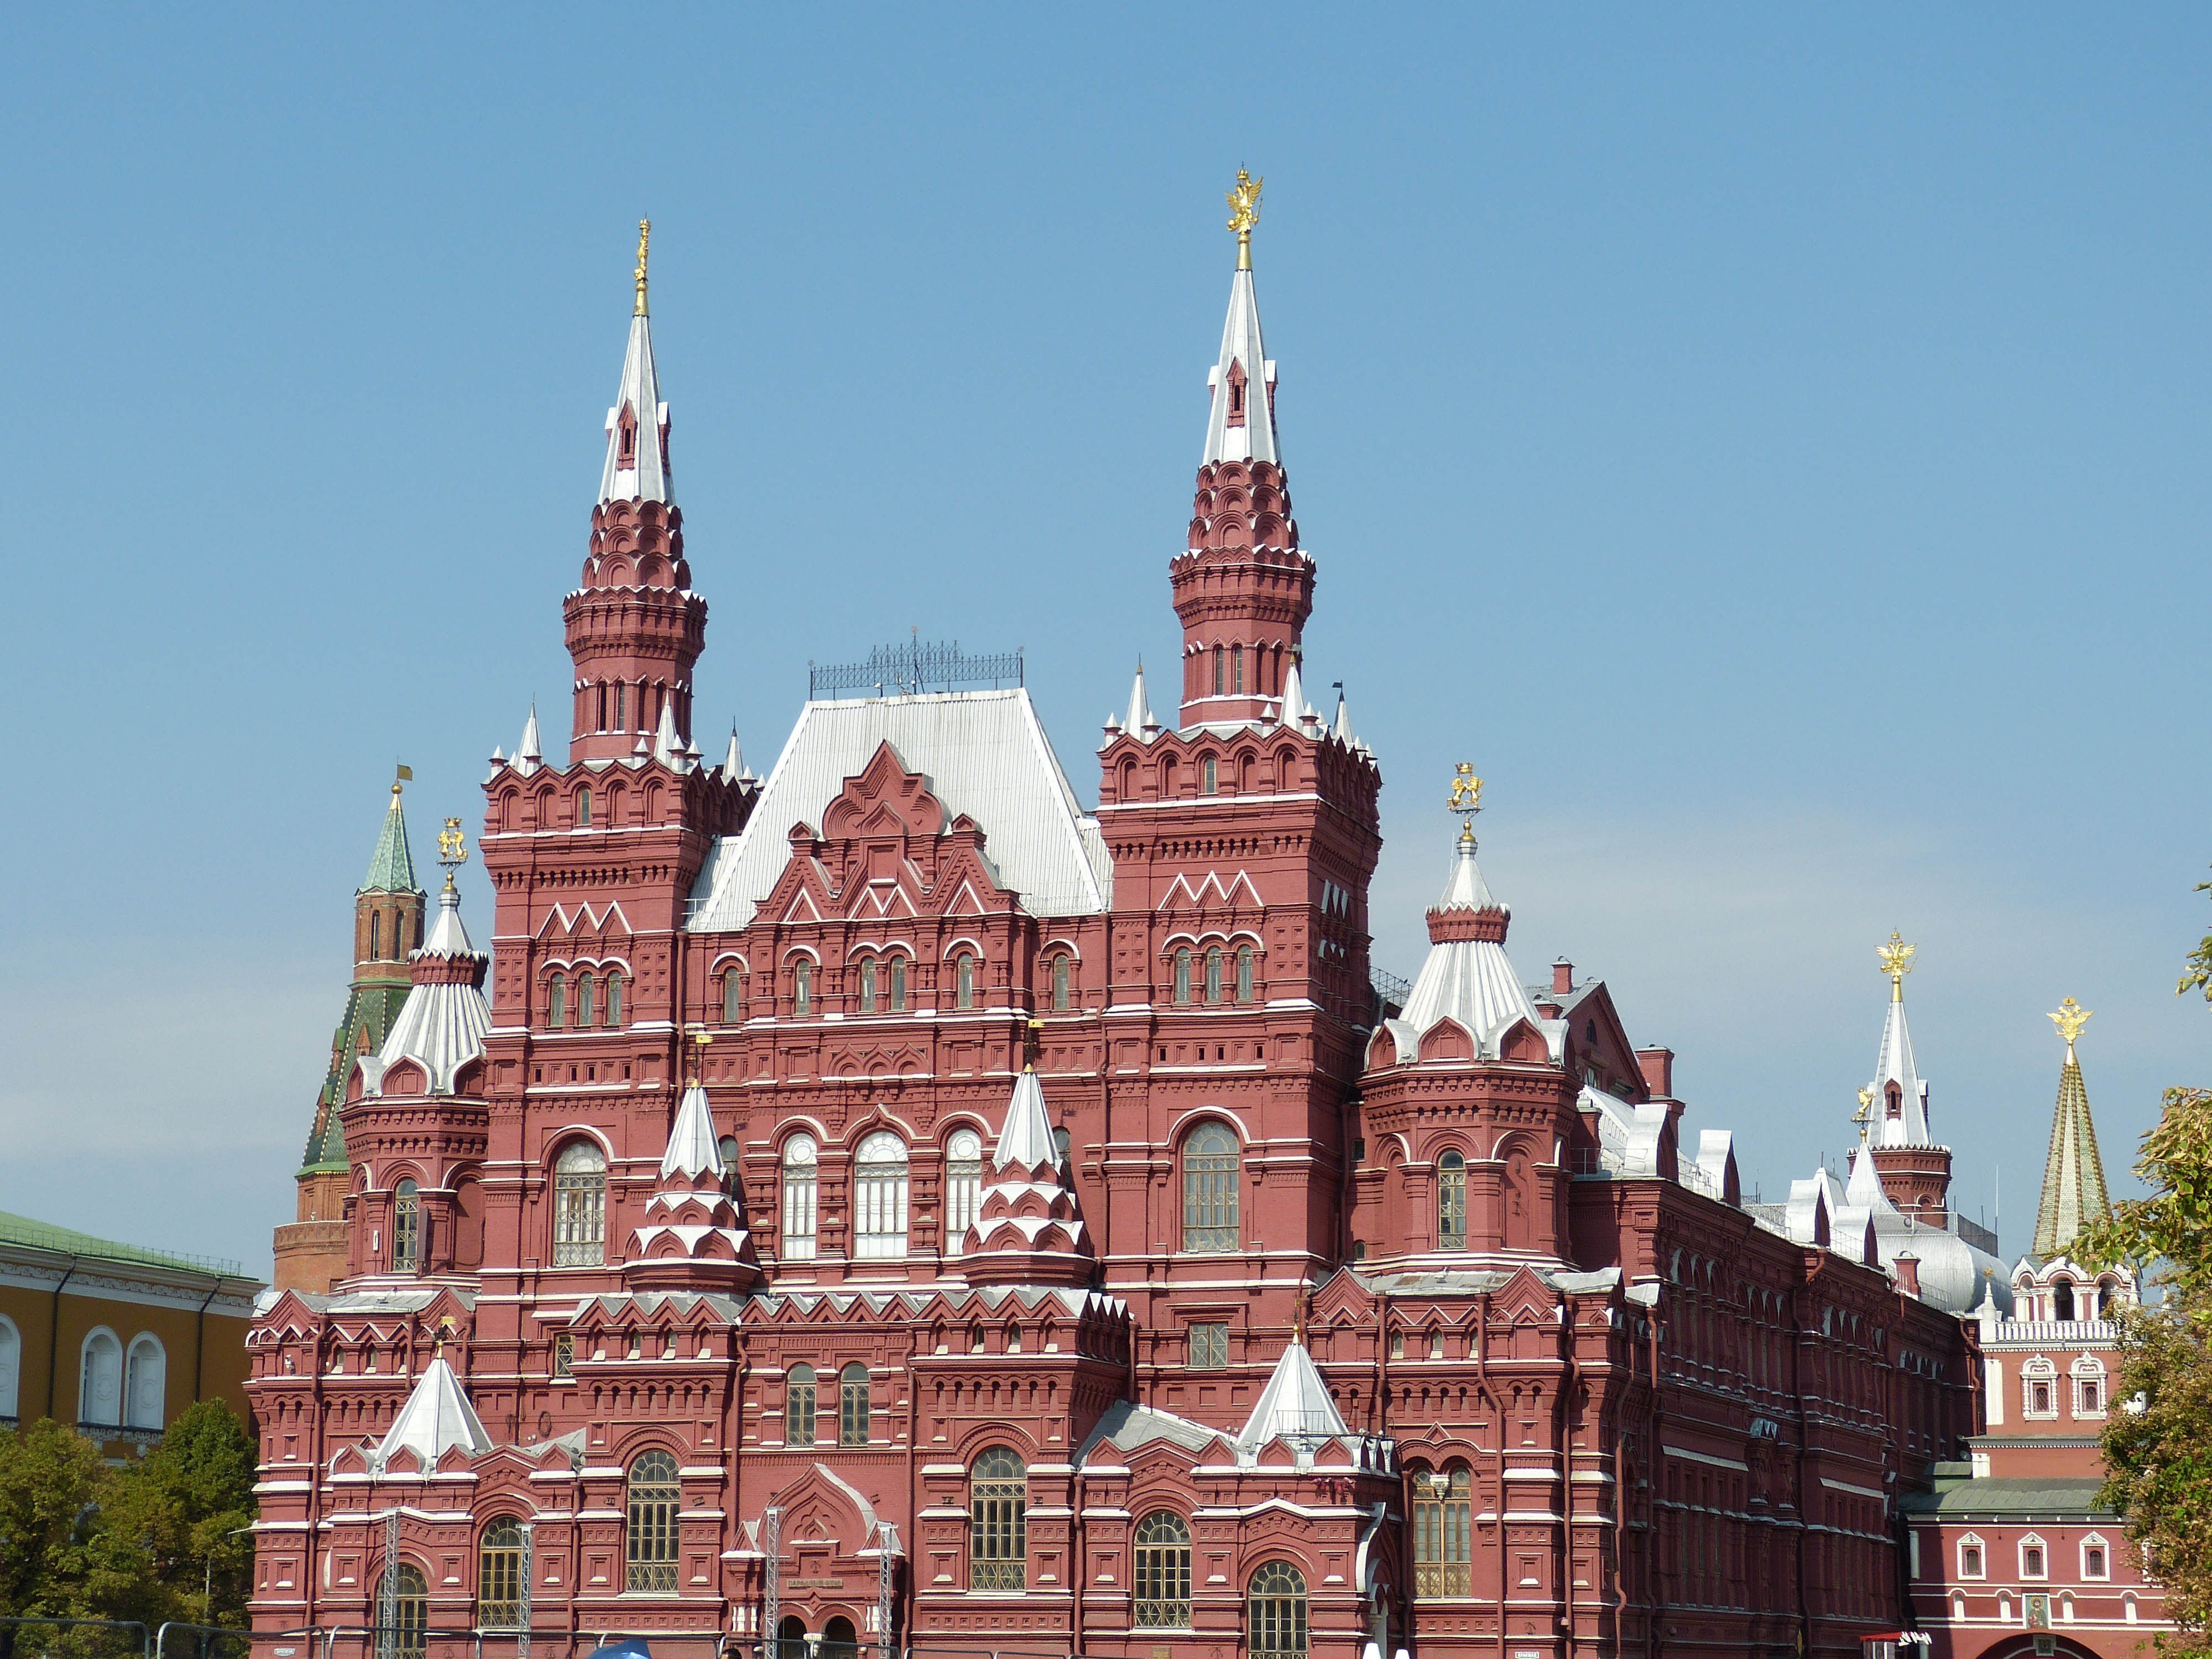
architecture, town, building, chateau, palace, cityscape, tower, castle, landmark, tourism, brick, capital, moscow, estate, russia, historically, kremlin, tours, red square